Dewoitine D.520

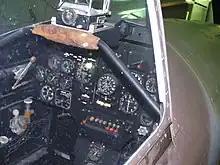
Gunsight and instrument panel from the D.520 on display at Le Bourget

The Dewoitine D.520 was a French fighter aircraft, intended to be a capable contemporary of types such as the Messerschmitt Bf 109 and Supermarine Spitfire. An all-metal structure was used, except for fabric-covered ailerons and tail surfaces. The wing, even if single-spar, was a solid and rigid unit with a secondary spar and many reinforced parts. The inwardly retracting undercarriage had a broad track, and was fitted with wide, low-pressure tyres.